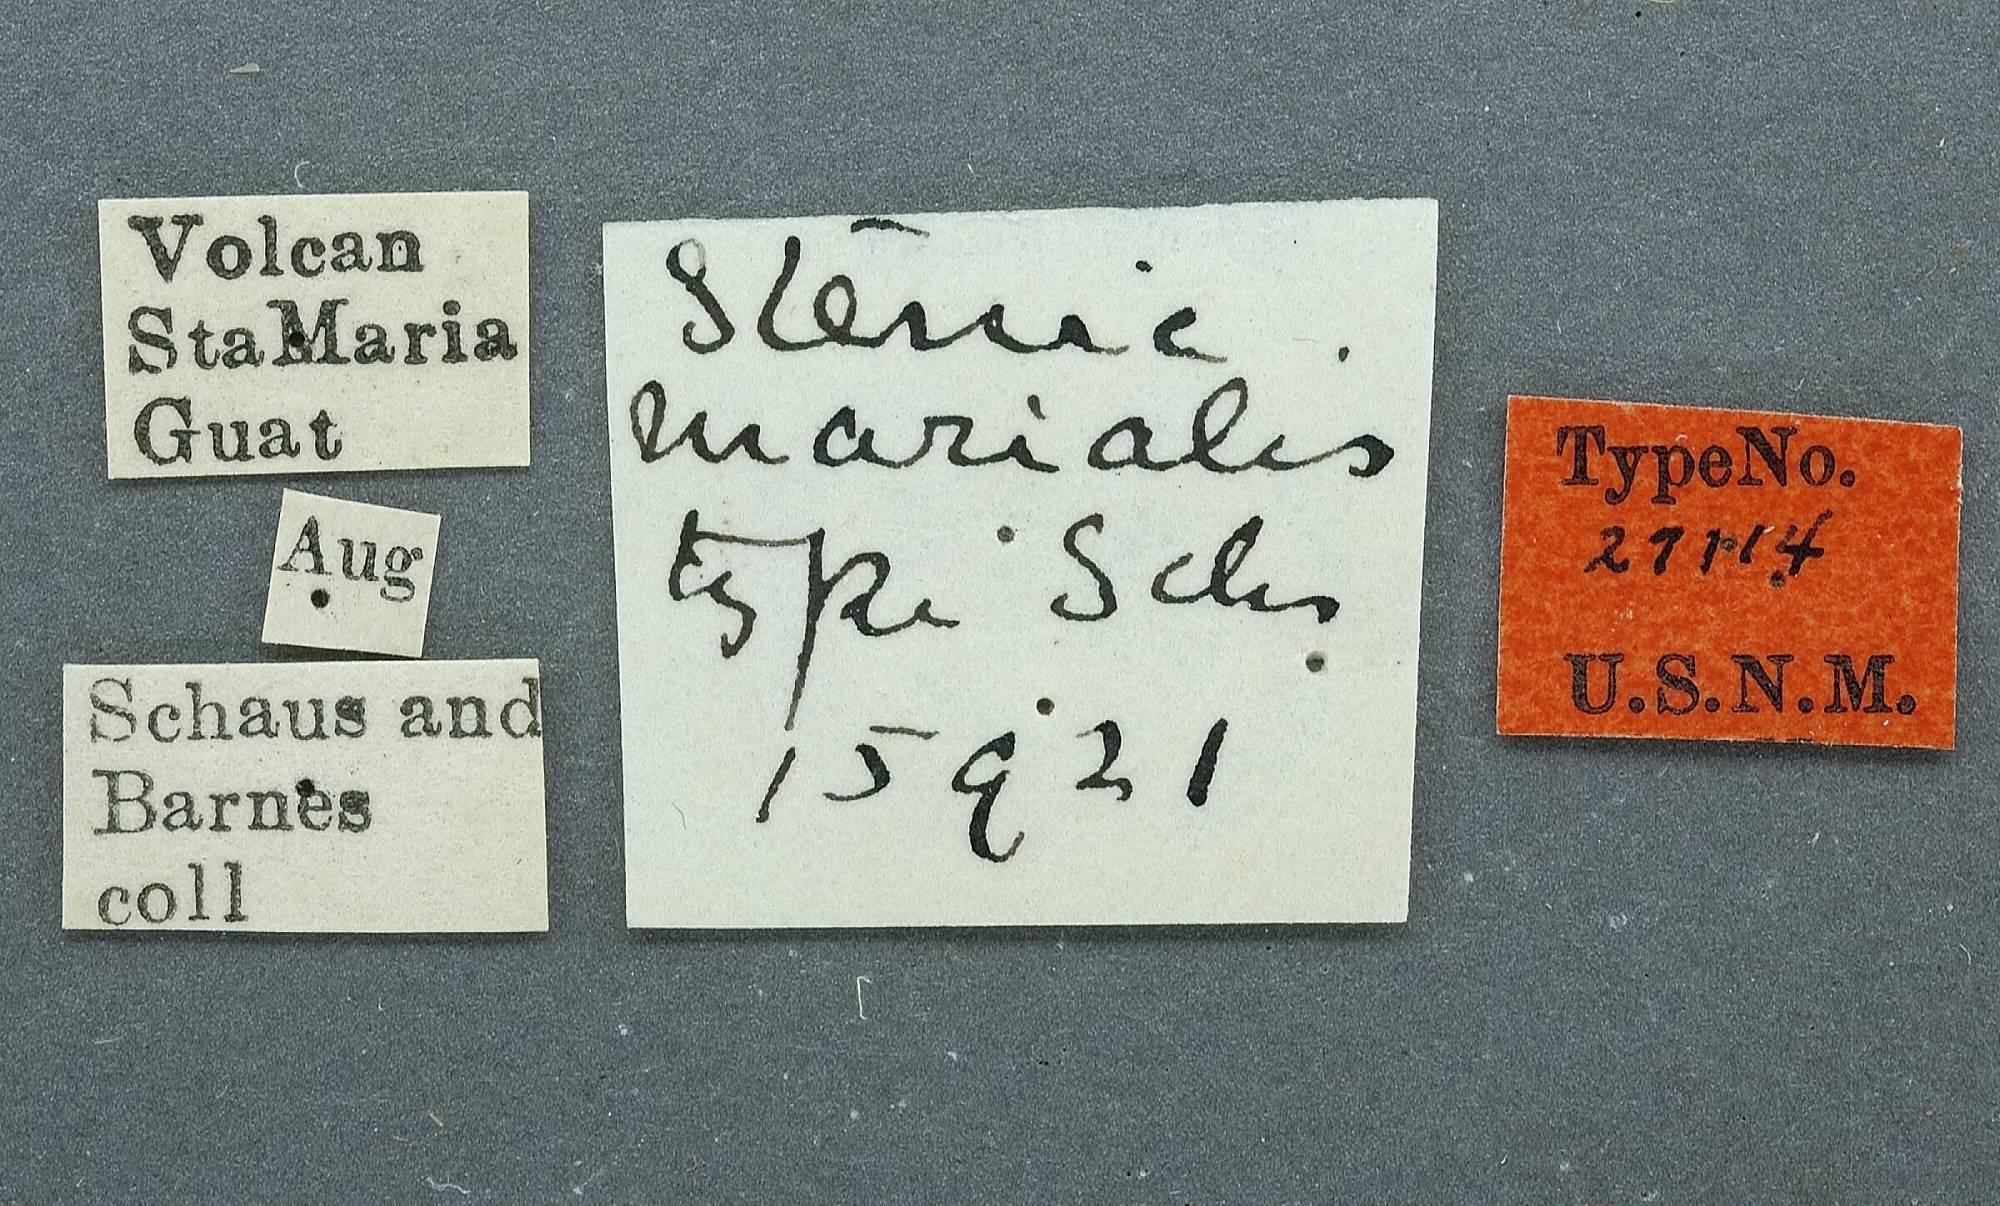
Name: Stenia marialis
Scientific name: Stenia marialis Schaus, 1924
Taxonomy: Animalia, Arthropoda, Insecta, Lepidoptera, Pyralidae
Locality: Volcan Santa Maria, [Not Stated], Quetzaltenango, Guatemala
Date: June